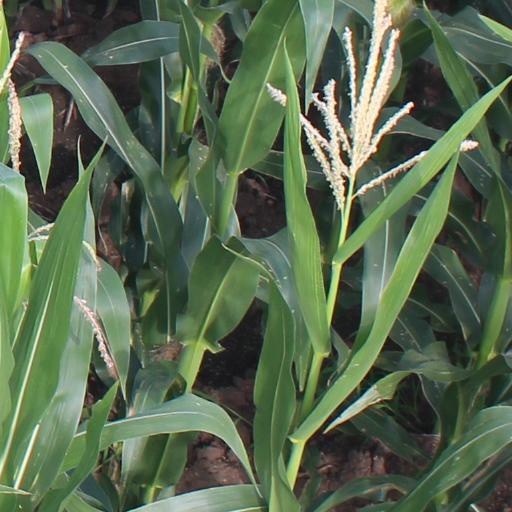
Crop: maize; corn